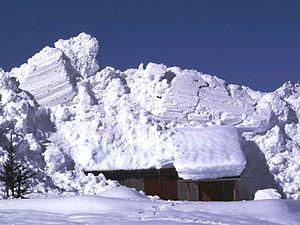
Dépôt d'avalanche coulante sur habitation, où?
Une avalanche de neige est d'abord un phénomène physique : une masse de neige qui se détache puis dévale un versant de montagne sous l'effet de la pesanteur, ou, formulé autrement, le mouvement rapide sur une grande pente d'un volume de neige, à la suite d'une rupture d'équilibre dans le manteau neigeux initial.